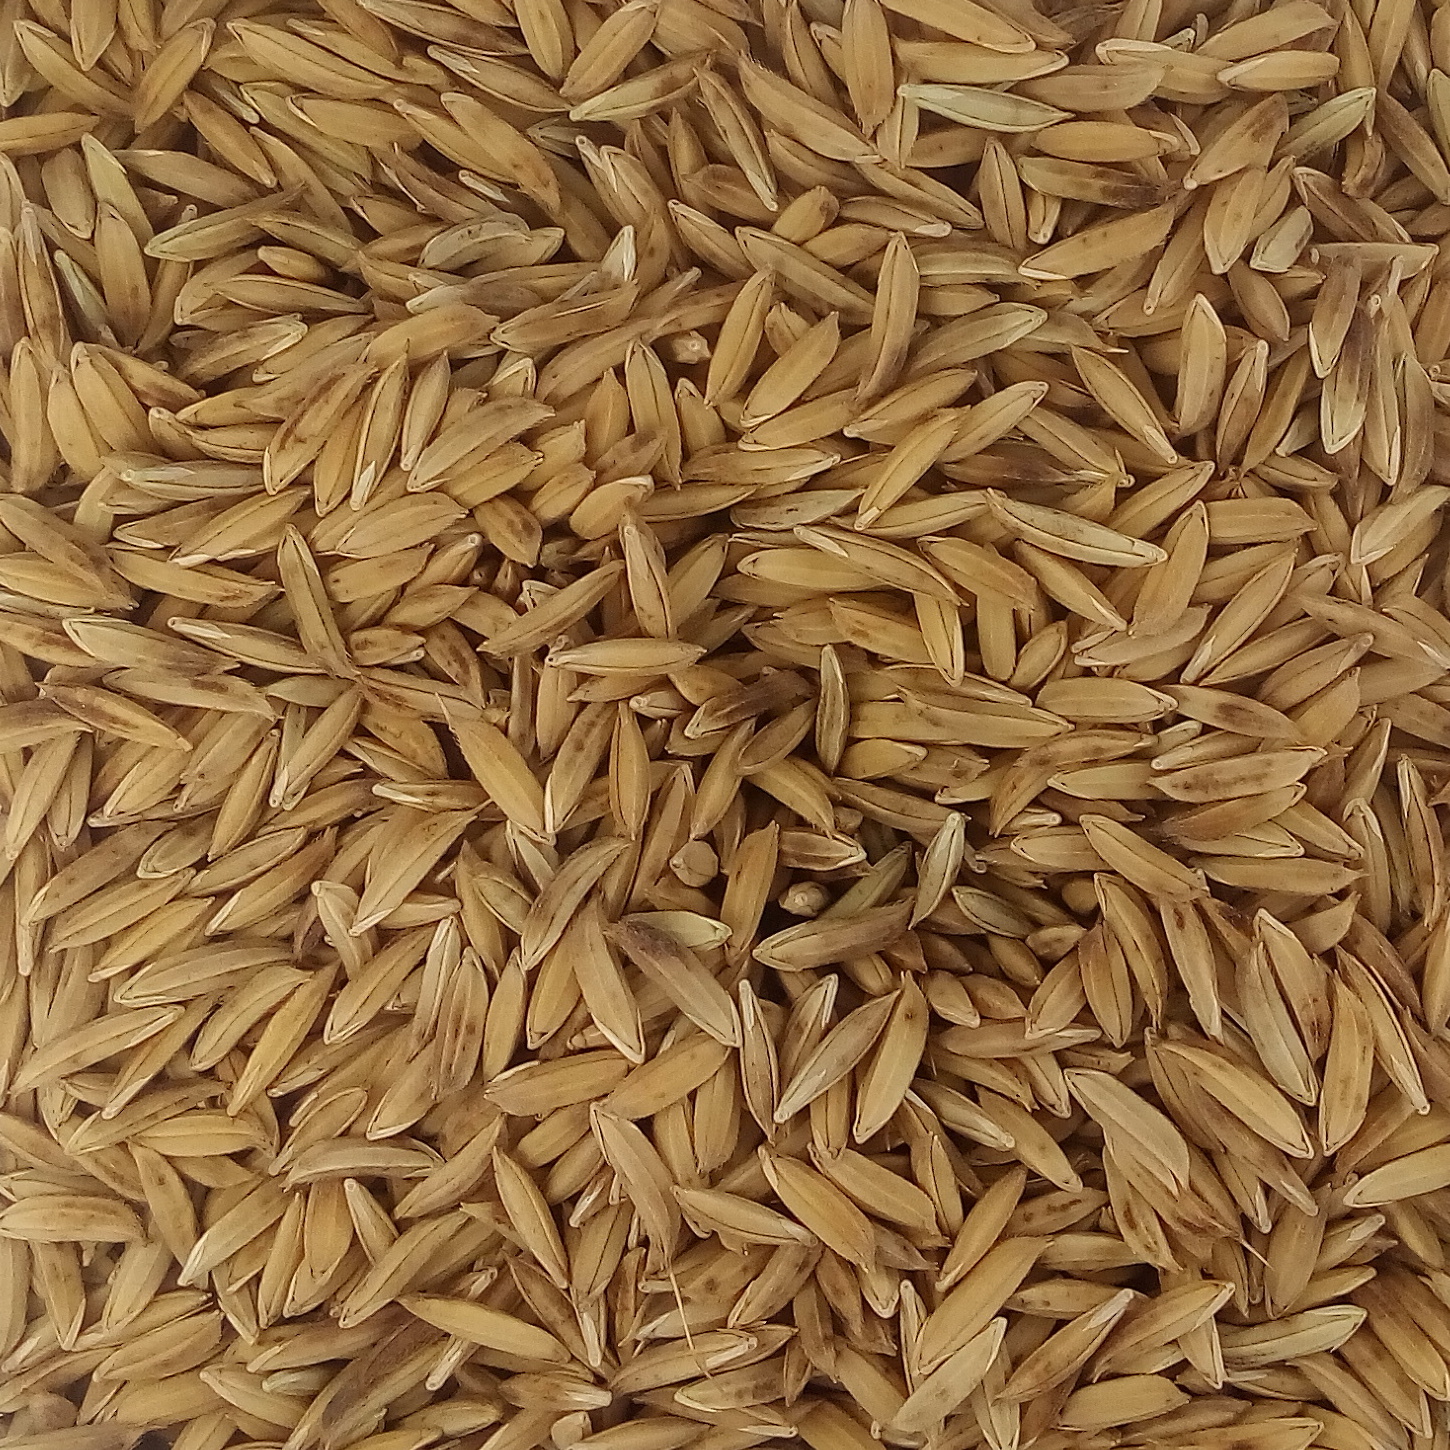
Rice seed variety: BAS_370